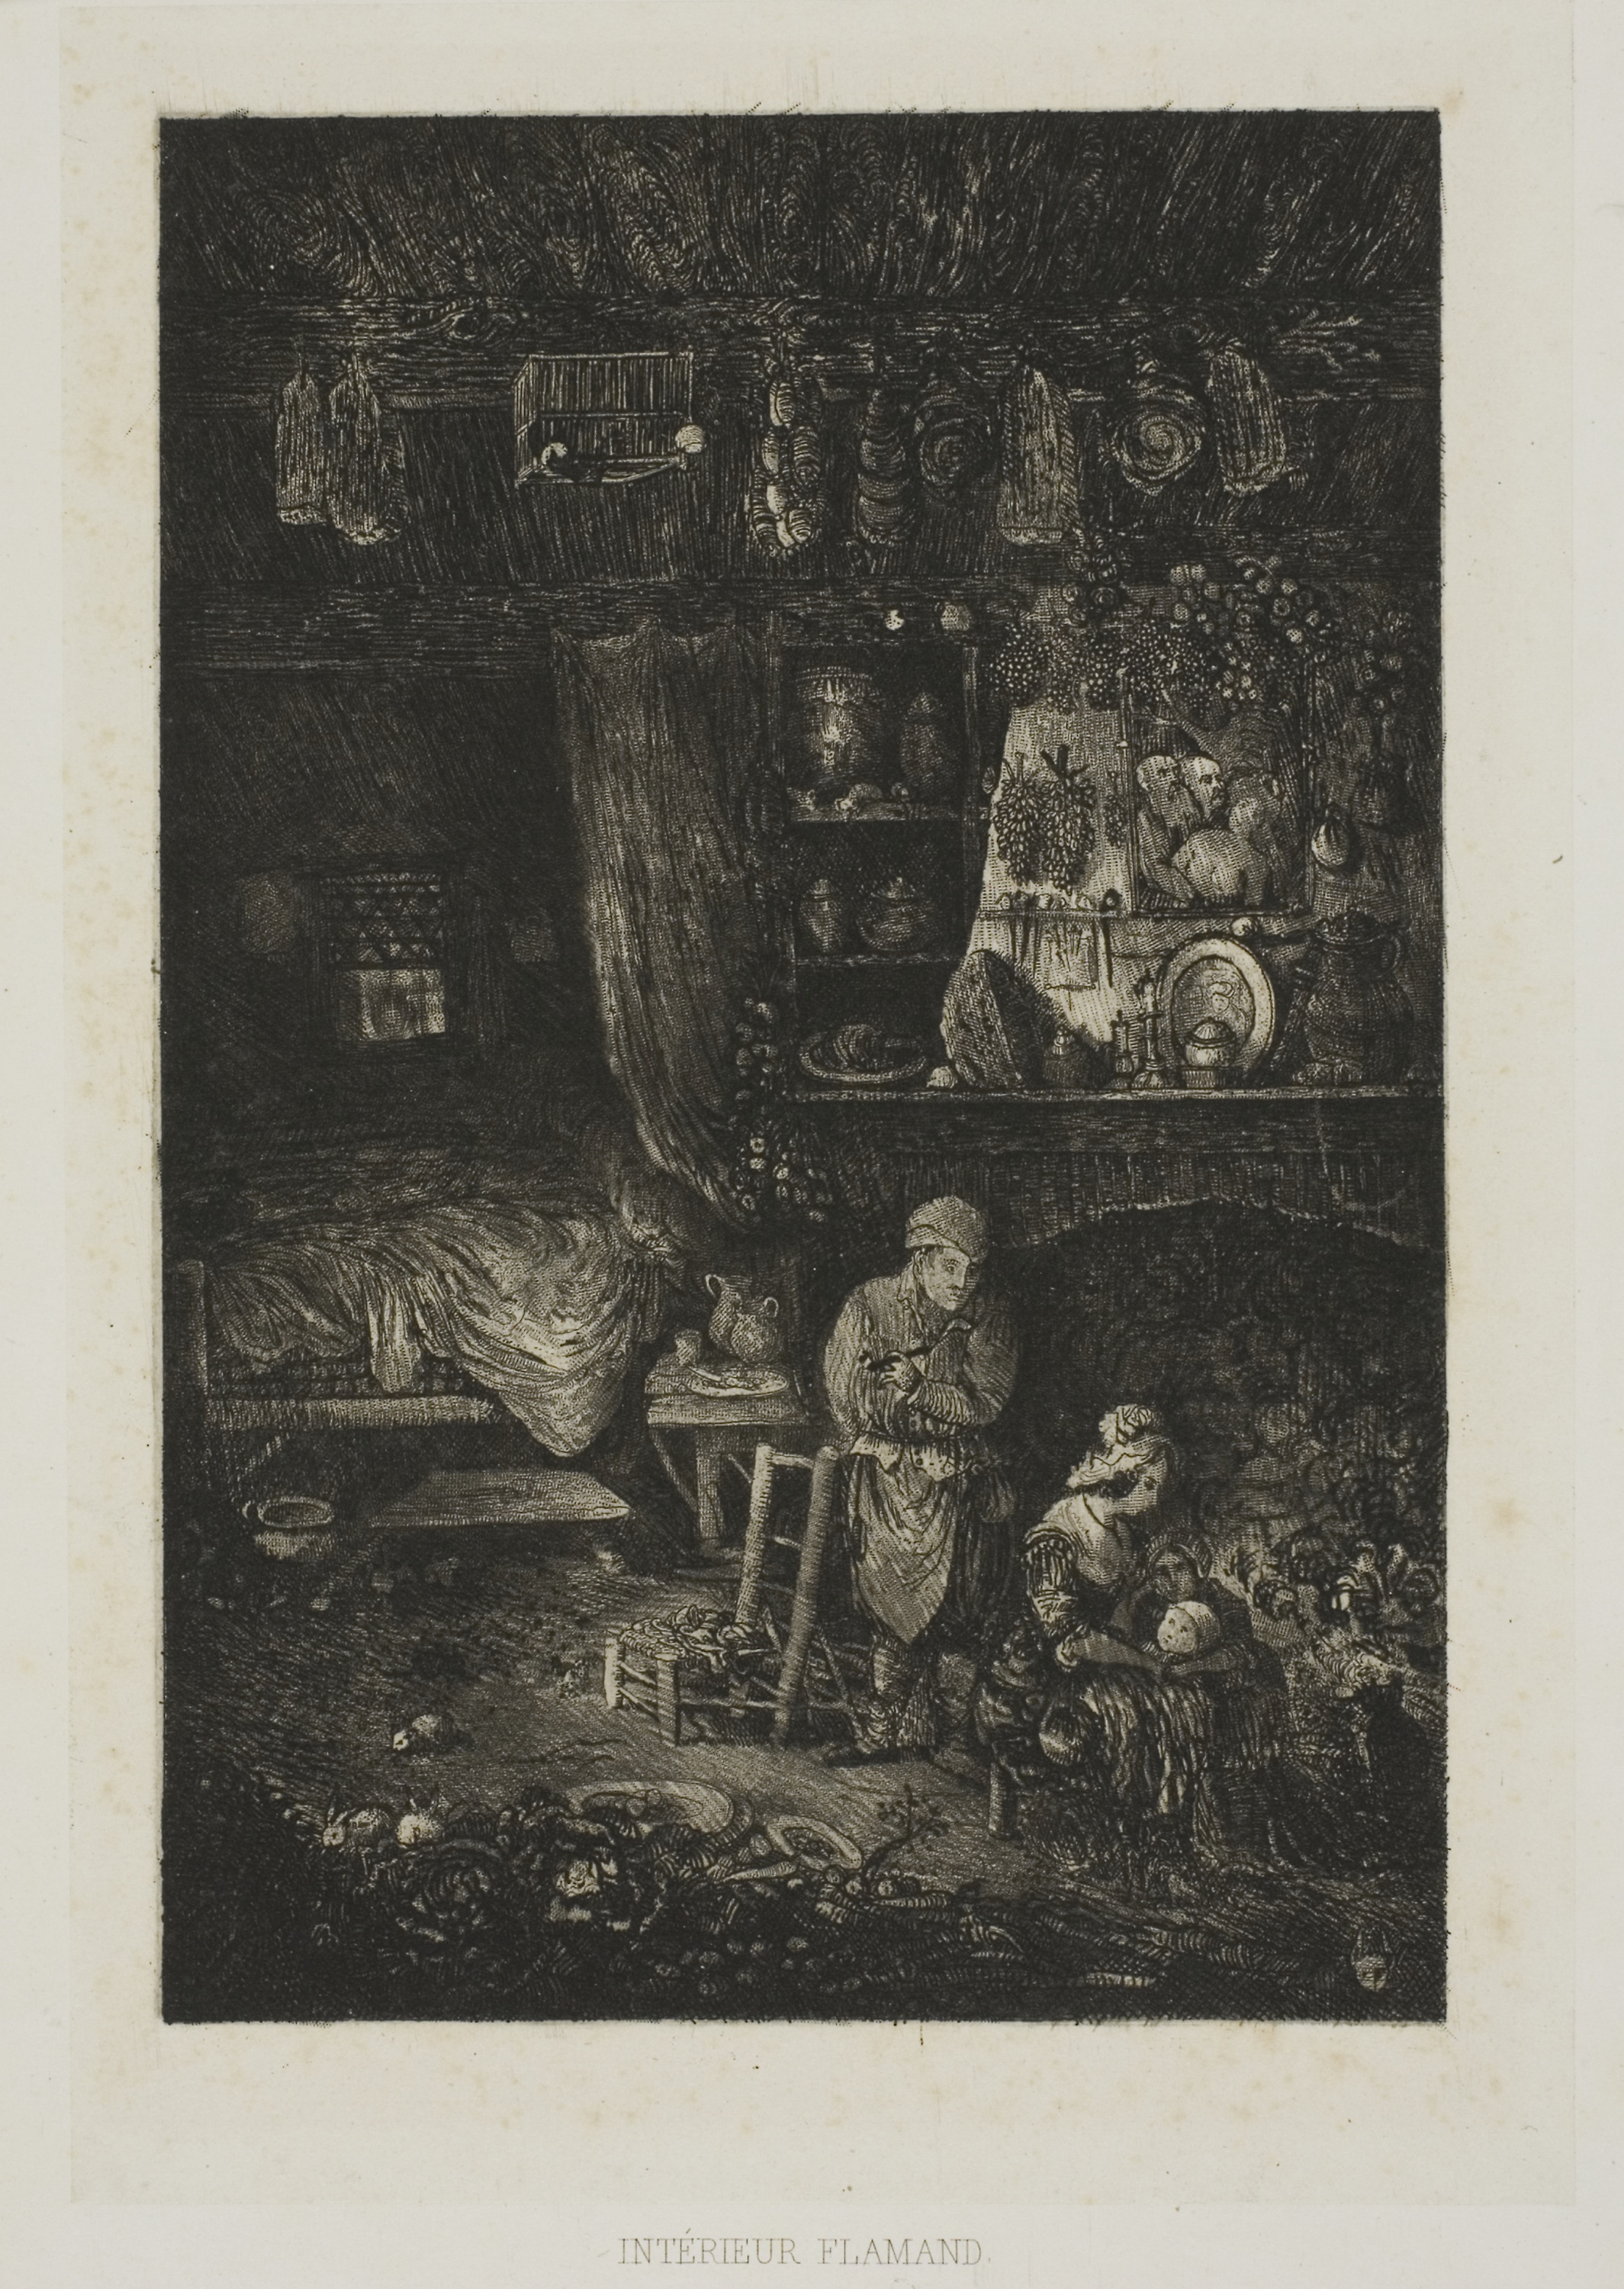
text, art, history, ancient history, modern art, antique, vintage clothing, printmaking, picture frame, visual arts, stock photography